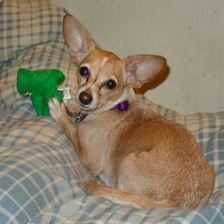
Species: dog
Breed: chihuahua